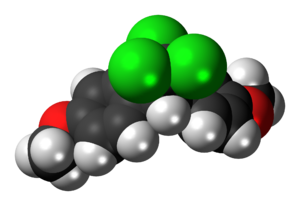
Le méthoxychlore est utilisé pour protéger les cultures, les plantes ornementales, le bétail et les animaux domestiques contre les puces, les moustiques, les blattes et autres insectes. Il était destiné à remplacer le DDT, mais a depuis été interdit en raison de sa toxicité aiguë, de sa bioaccumulation et de son activité de perturbation endocrinienne.